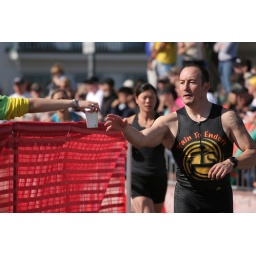
A triathlete in Escape from Alcatraz tries to reach water served by a volunteer near bike transition area.